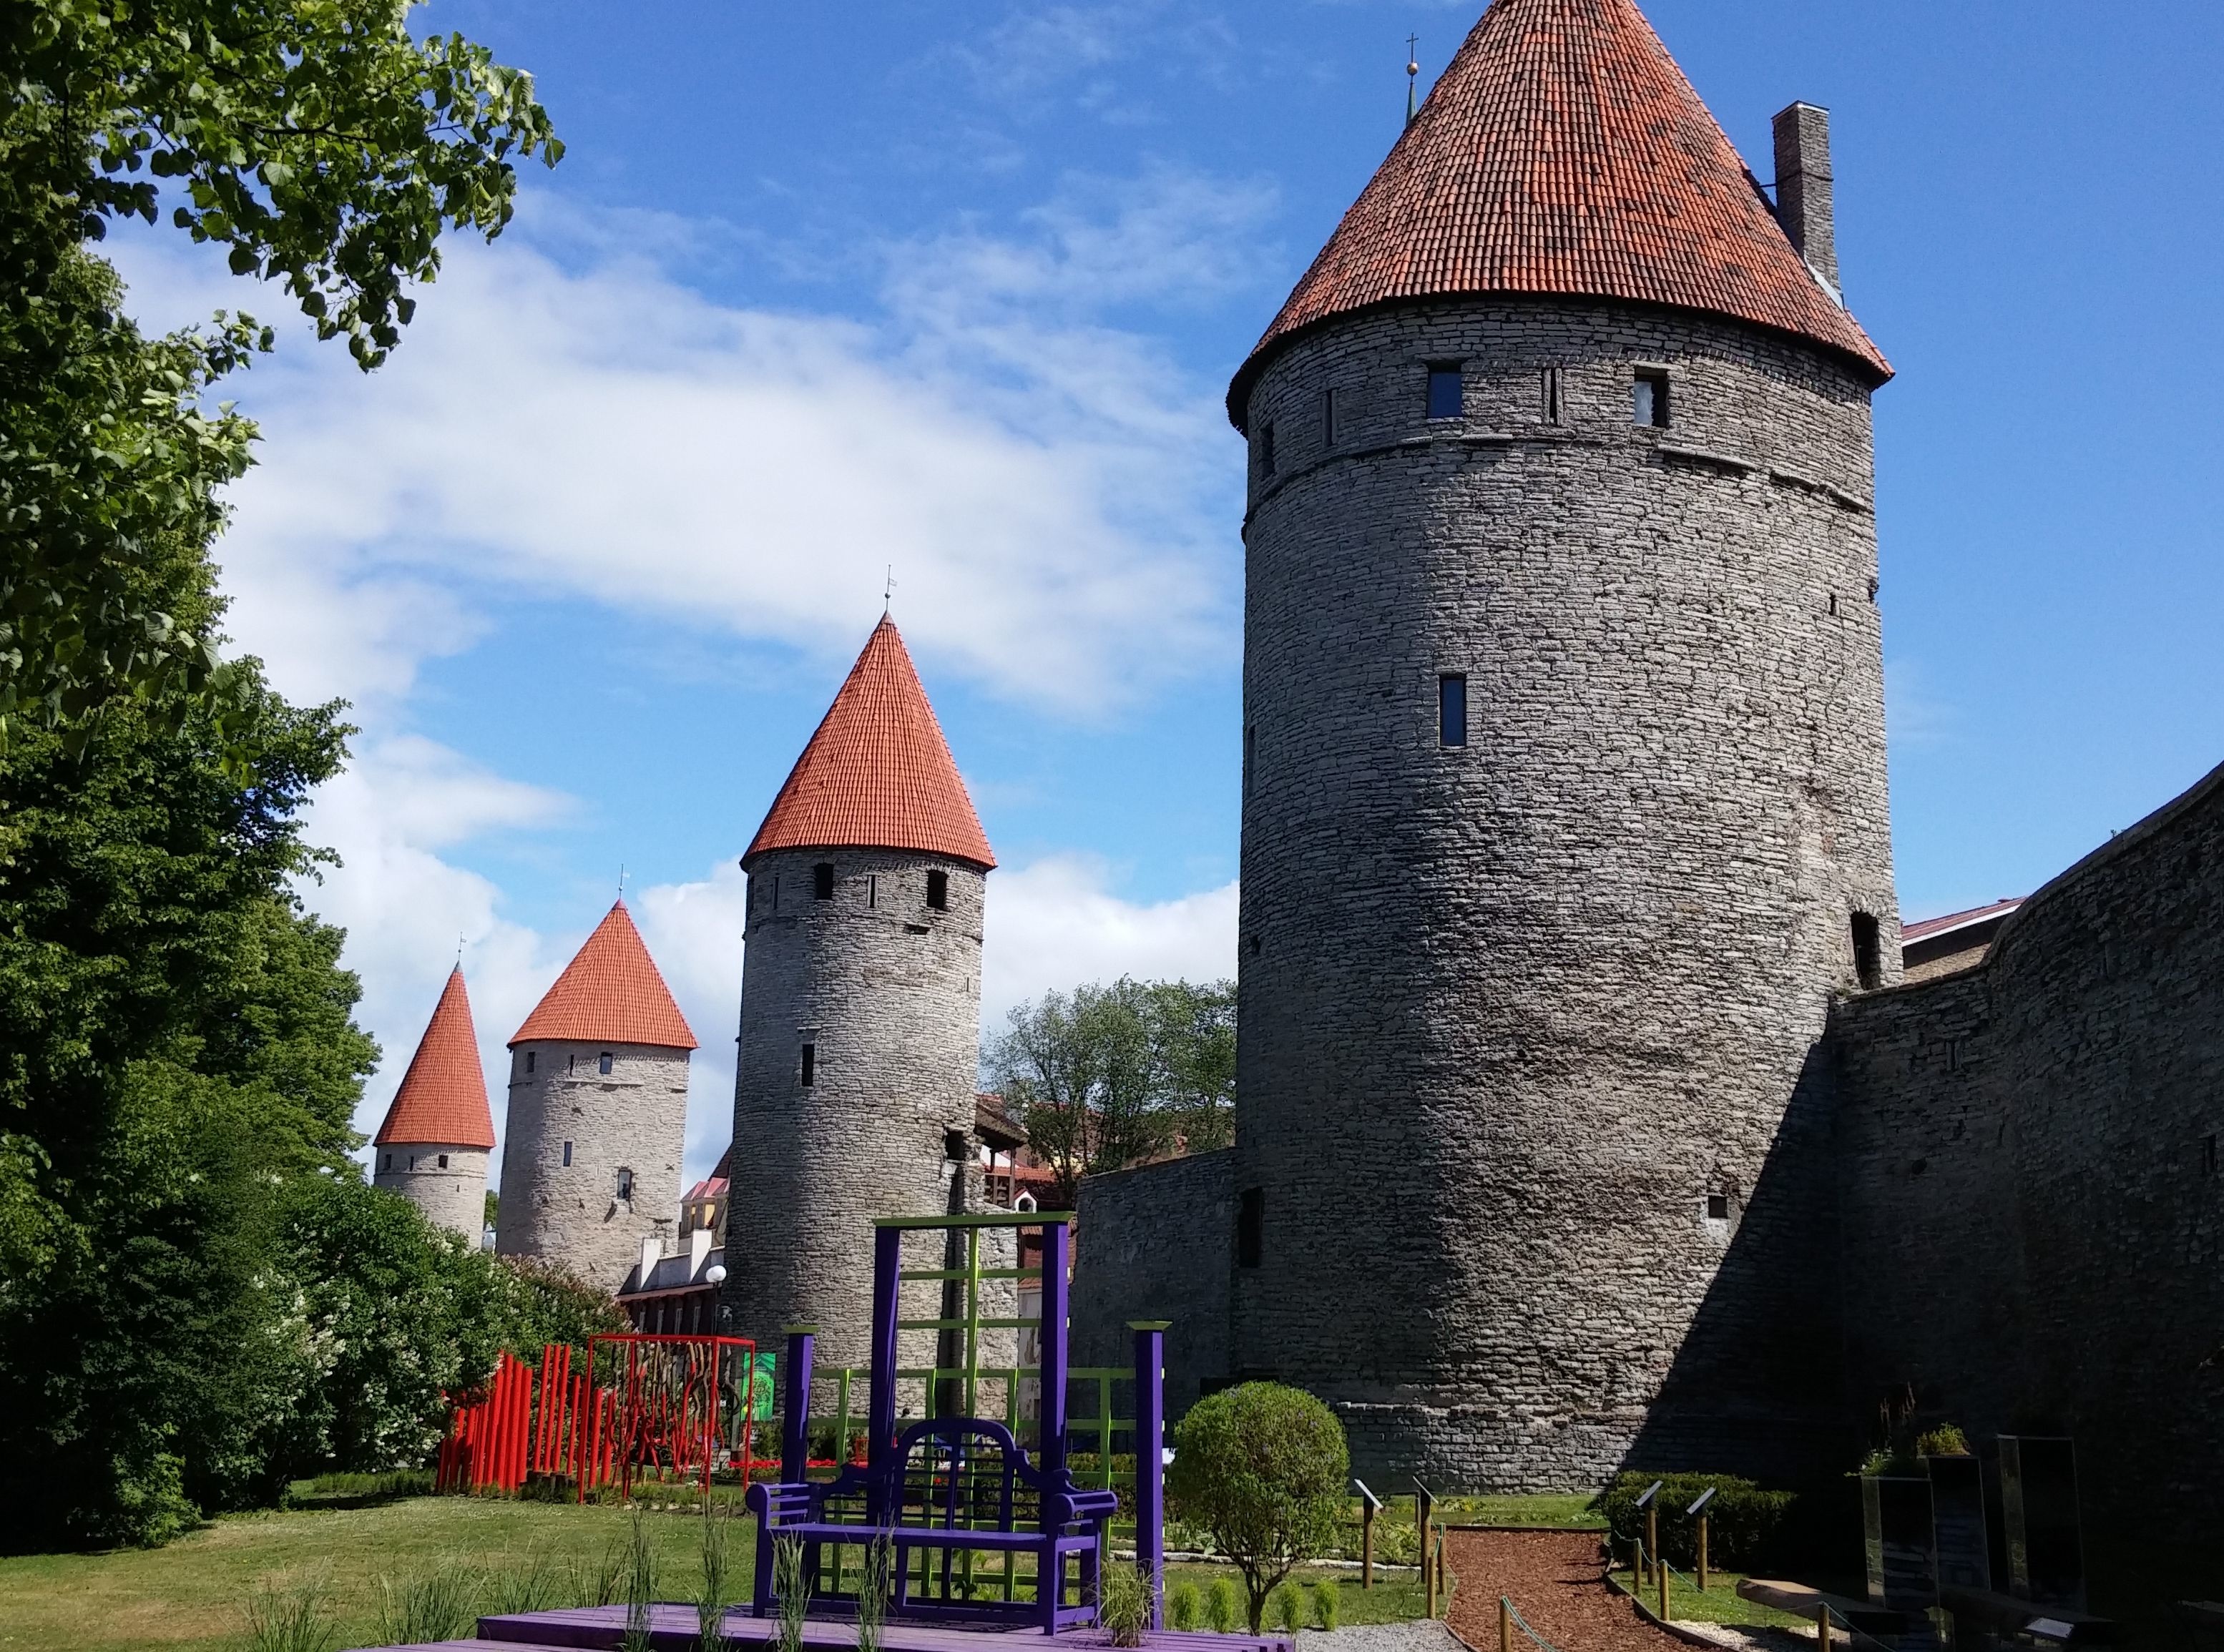
building, chateau, tower, castle